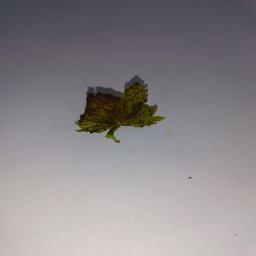
Label: Bacterial Leaf Spot